Brian Giles

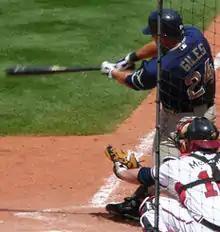
Giles in 2007.

On August 26, 2003, he was traded to his hometown San Diego Padres for Jason Bay, Óliver Pérez, and minor leaguer Corey Stewart.